Gibraltarian football clubs in European competitions

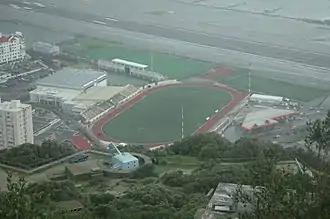
All football teams in Gibraltar share the Victoria Stadium

Gibraltar became a full member of UEFA, the governing body of association football in Europe, on 24 May 2013. Teams from the territory can qualify for UEFA's two main continental competitions, the UEFA Champions League and the UEFA Europa League, and have entered since the 2014–15 season.